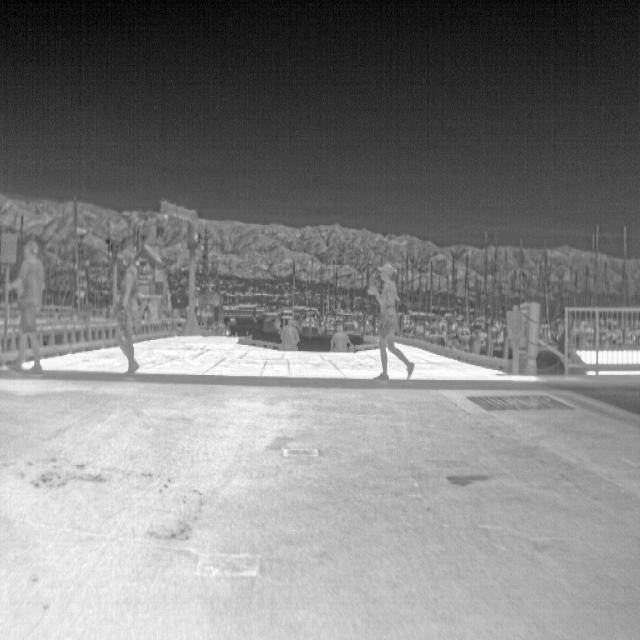
Detected objects:
label: person
label: person
label: person
label: person
label: person